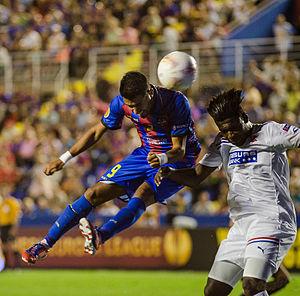
Ángel Luis Rodríguez Díaz, né le 26 avril 1987 à Santa Cruz de Tenerife, est un footballeur espagnol évoluant au poste d'attaquant au Getafe CF.